Derjaguin approximation

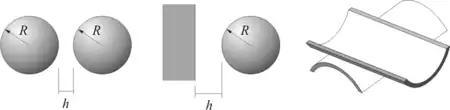
Frequently used geometries for the Derjaguin approximation. Two identical spheres, a planar wall and a sphere, and two perpendicularly crossing cylinders (left to right).

Frequent geometries considered involve the interaction between two identical spheres of radius "R" where the effective radius becomes